Pontarddulais railway station

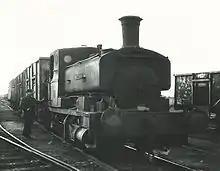
1907 Barclay 0-4-0ST, No.1119 "NCB "Glan Dulais"" of the National Coal Board, shunting empty 21 ton coal wagons at Graig Merthyr Sidings, before heading off to Graig Merthyr Colliery. March 1969

Before the arrival of the railway, due to the local rivers, Pontarddulais was already a noted local industrialised town, with two mills and two factories in existence, alongside home-based woollen looms.